NSB Di 6

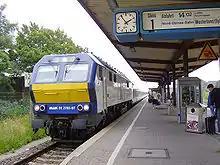
Nord-Ostsee-Bahn locomotive at Heide, Germany

Siemens stated that they would not be able to have the locomotives operational until mid-1999. By February 1999, Siemens had given up trying to fix the locomotives, although they had established that the main fault lay in the generators. The issue never reached the courts. On 5 May 1999, the companies announcement that they had reached an agreement for the trains to be returned to Siemens, and NOK 485 million be compensated to NSB. This was in addition to NOK 80 million which had already been given as discount. In addition to the purchase price, the compensation included interest and coverage for NSB's extra expenses. The locomotives were immediately dismounted of NSB-owned equipment and on 20 May sent by ship to Hamburg.